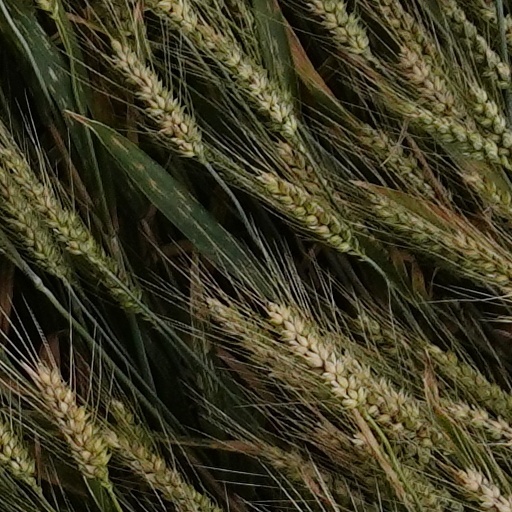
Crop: wheat